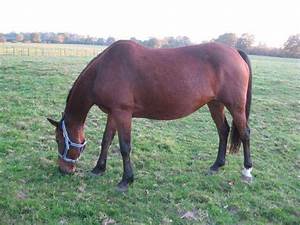
Label: horse